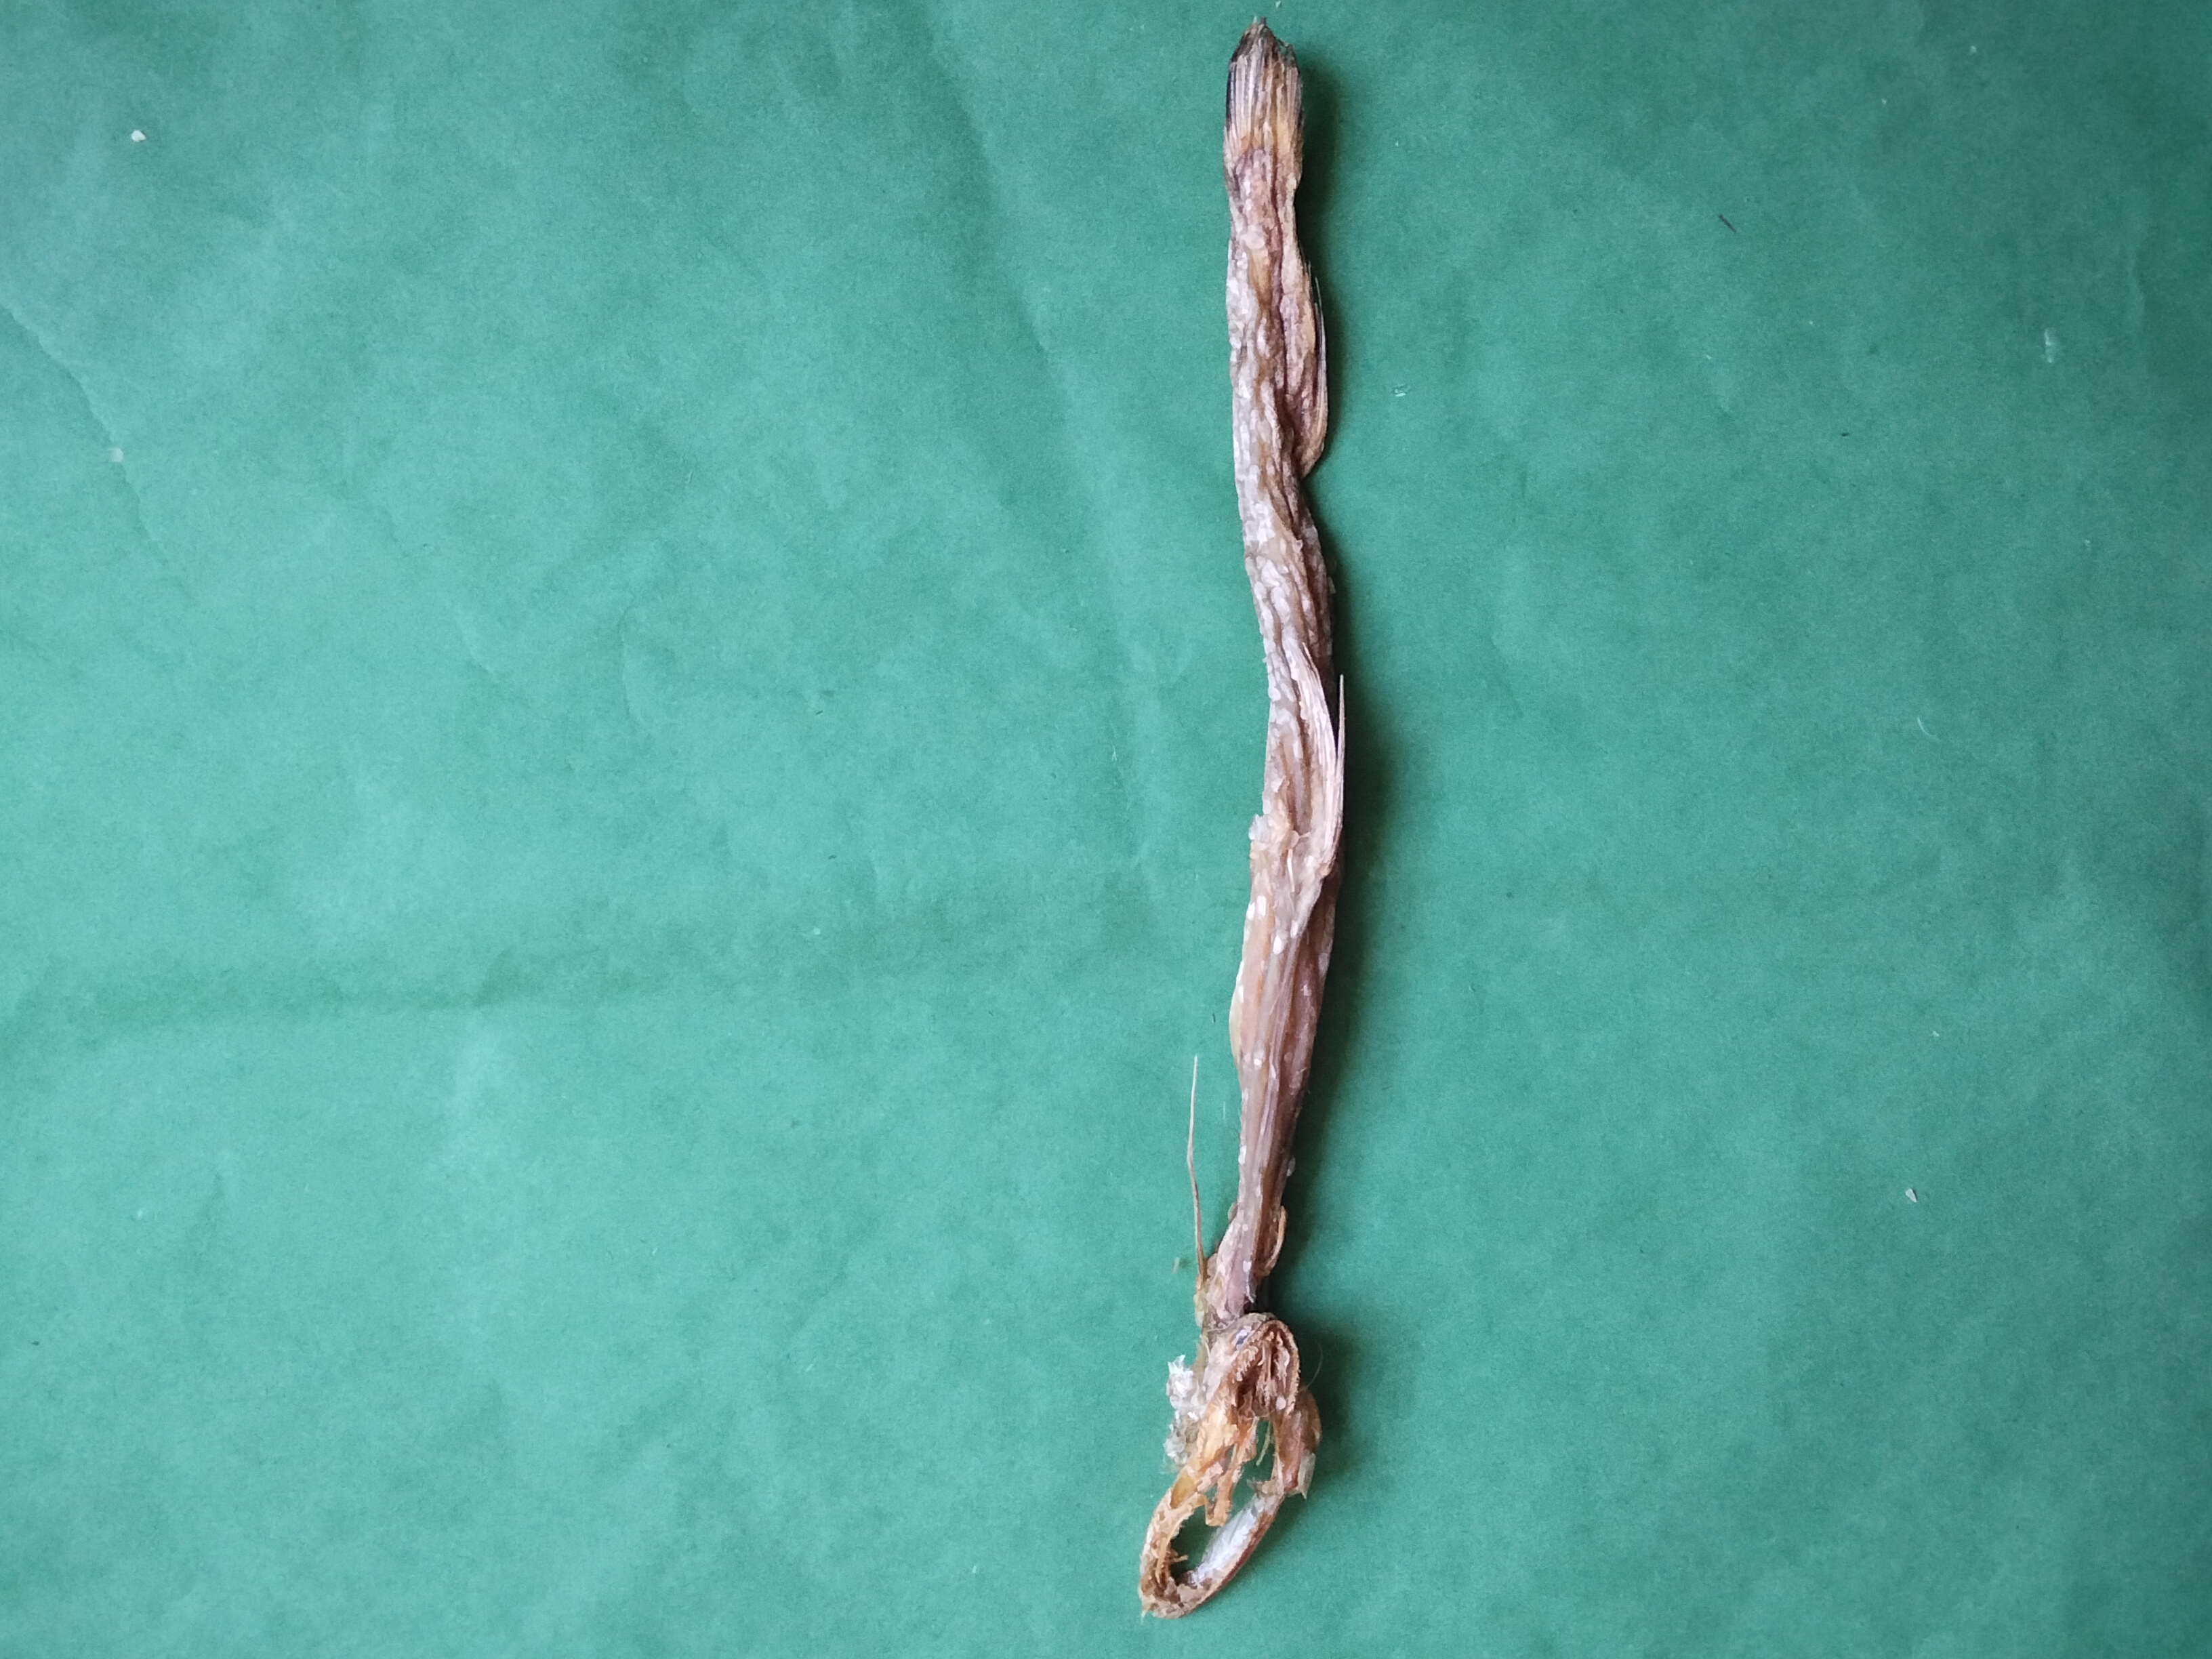
Species: Loitta